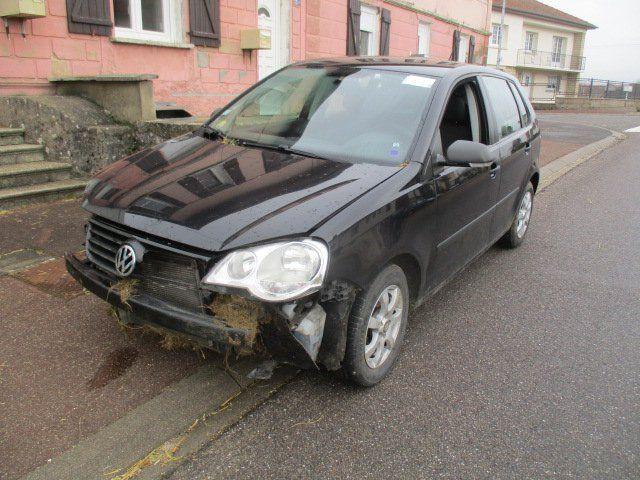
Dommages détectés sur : plaque d'immatriculation avant, pare-choc avant, aile avant gauche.
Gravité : majeur